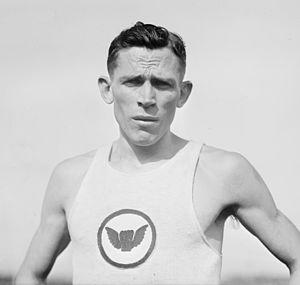
Melvin Whinfield « Peerless Mel » Sheppard, né le 5 septembre 1883 à Almonesson Lake au New Jersey et décédé le 4 janvier 1942, était un athlète américain pratiquant le 800 m et le 1 500 m plusieurs fois médaillé olympique.